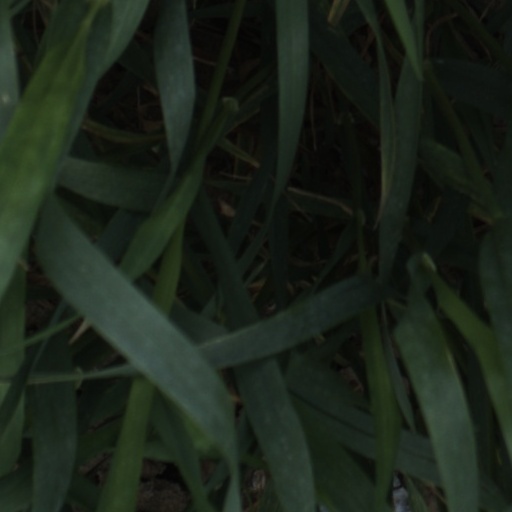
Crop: wheat